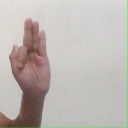
अक्षर: फ